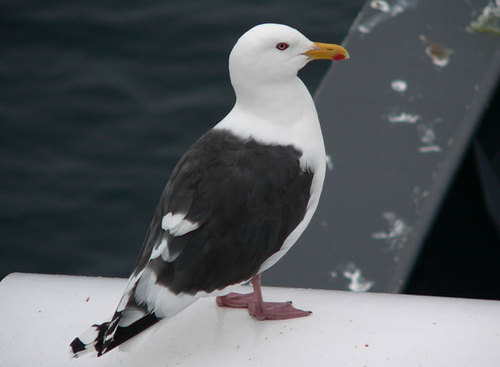
a medium bird with black feathers and a white underbelly.
an attractive bird that is mostly snow white with black wings and a yellow beak.
the bird has a white head with grey wings and orange beak with red webbed feet.
this bird has a white belly and breast with a black wing and long hooked bill.
this waterbird has cool webbed red feet and a stout, orange beak.
a black and white bird with webbed feed stands look out.
this bird has a white crown as well as a large yellow bill
this white bird has a black back and wings, a round head proportionate to its body, and a medium, orange bill.
this bird is mostly white to black with black wings and white spots on the ends of the wings and a yellow bill
this bird has a orange bill, with dark orange feet.
Species: Slaty Backed Gull